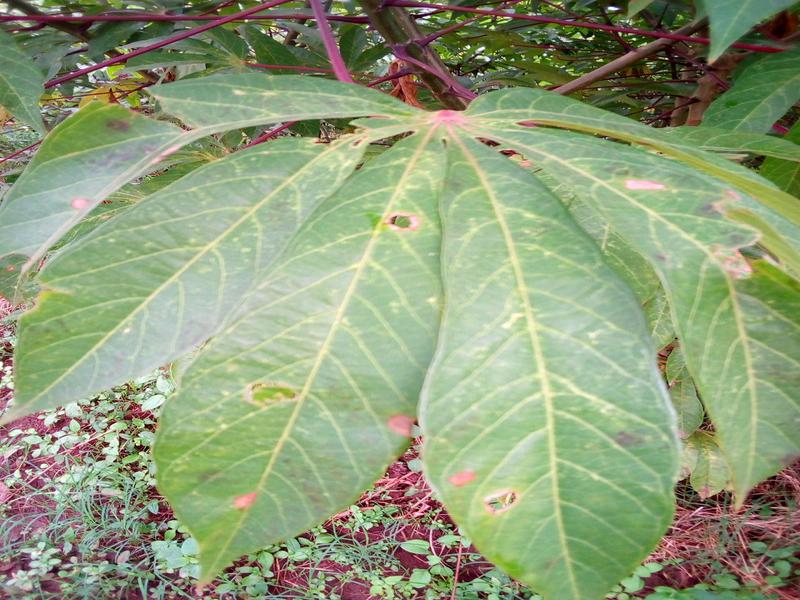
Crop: cassava
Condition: brown_streak_disease